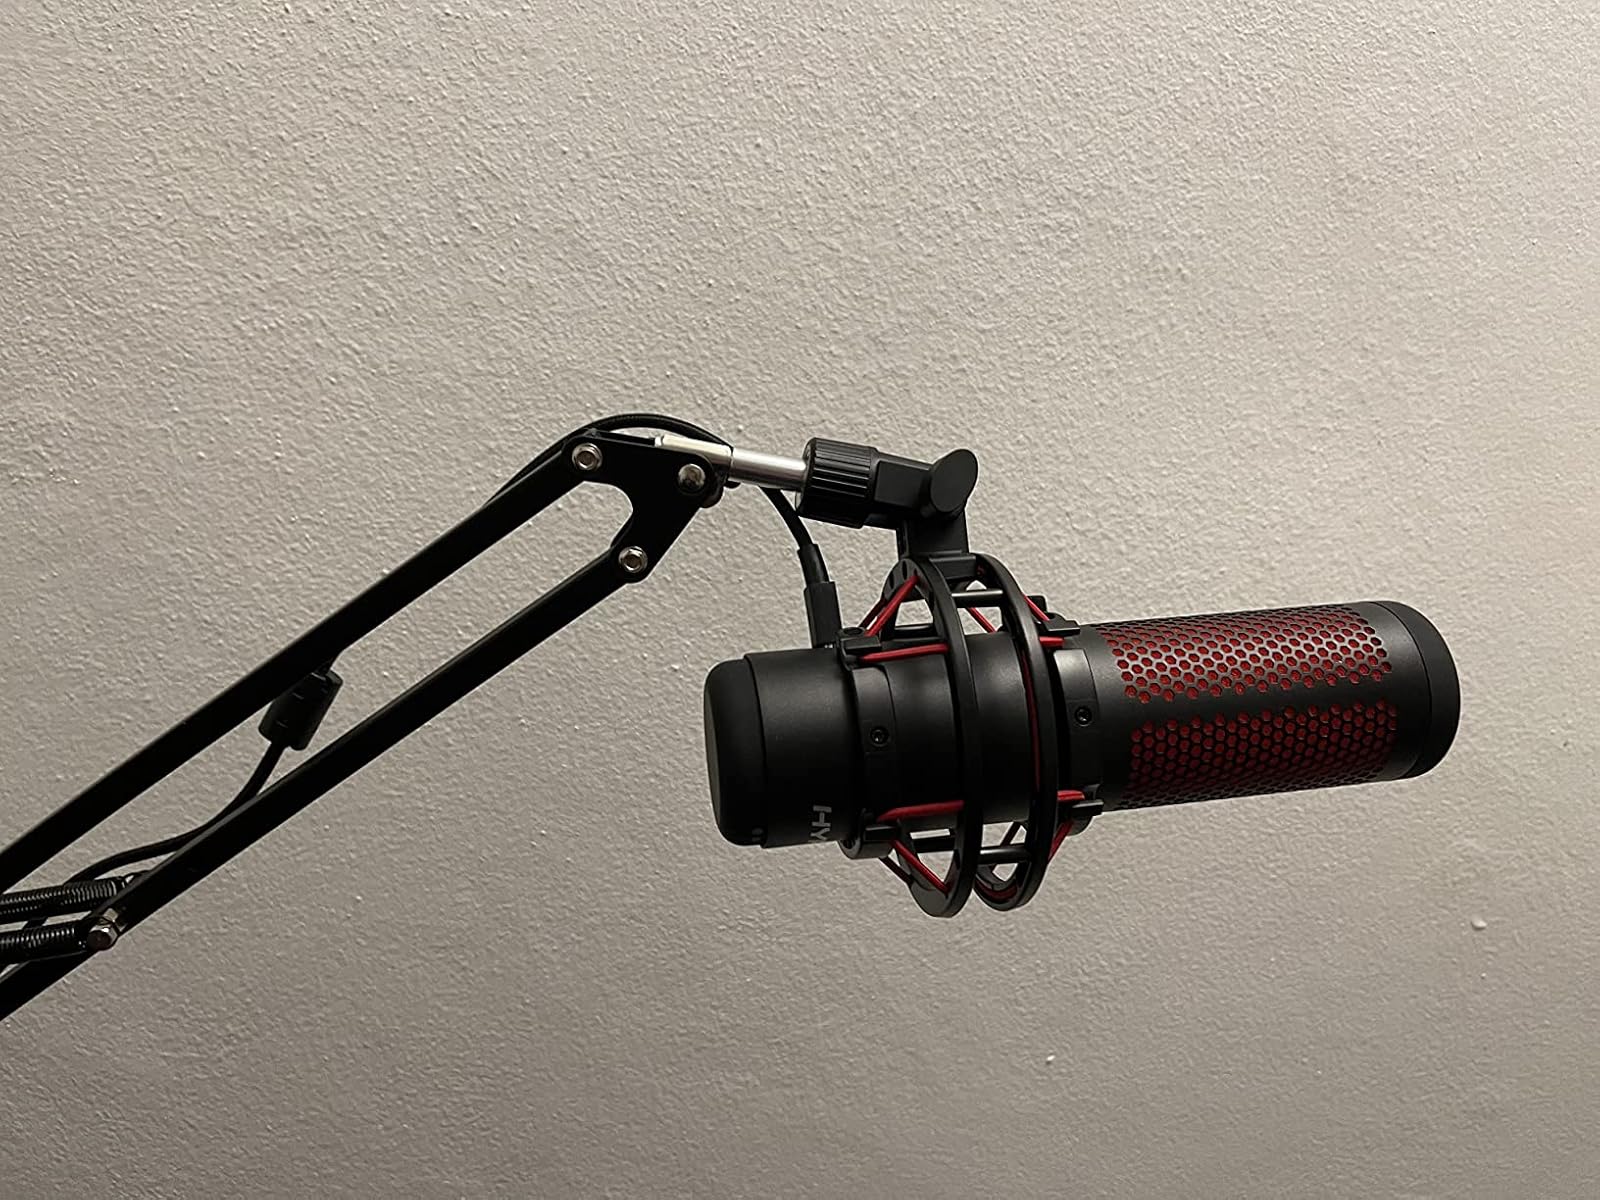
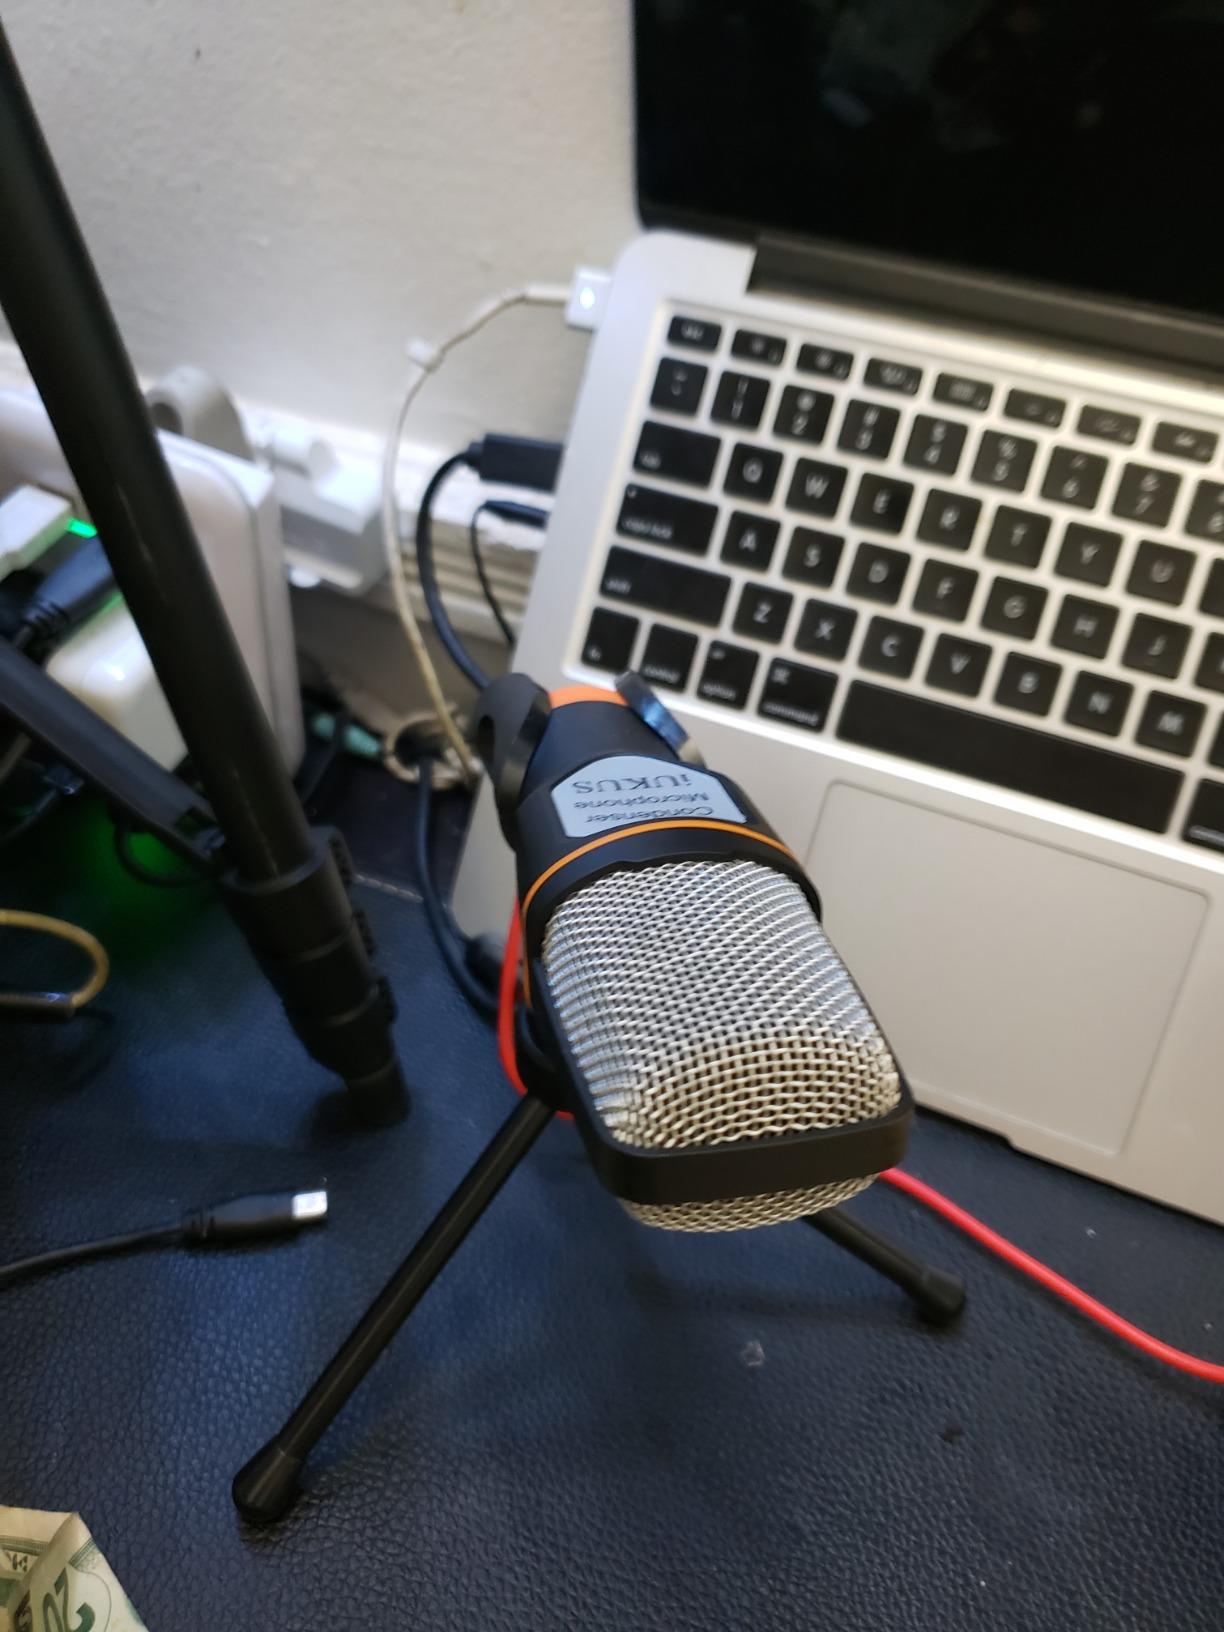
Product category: microphone
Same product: no